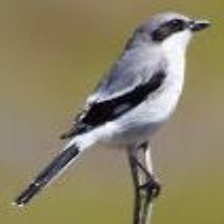
Species: LOGGERHEAD SHRIKE
Scientific name: LANIUS LUDOVICIANUS